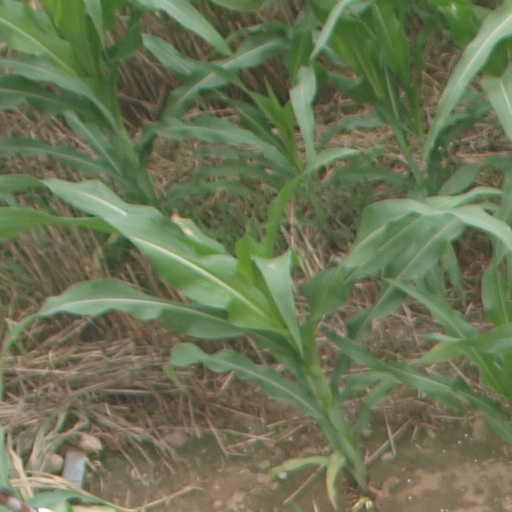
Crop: maize; corn